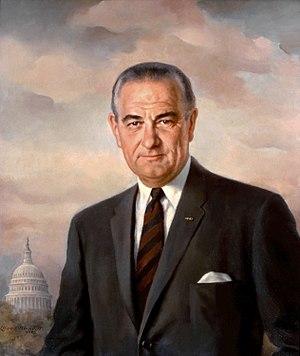
Le portrait officiel du président des États-Unis est un portrait du président des États-Unis réalisé après son mandat. Cette tradition commence avec le portrait de George Washington par Gilbert Stuart. Ils sont accrochés dans la Maison-Blanche, à Washington, D.C..
Les armoiries des présidents des États-Unis sont celles de leur famille ou ont été créées à l'admission du président au sein d'un ordre de chevalerie étranger.